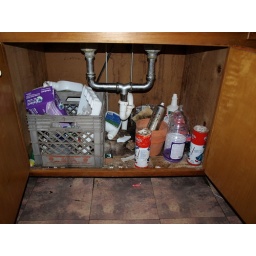
20080817_16 under kitchen sink